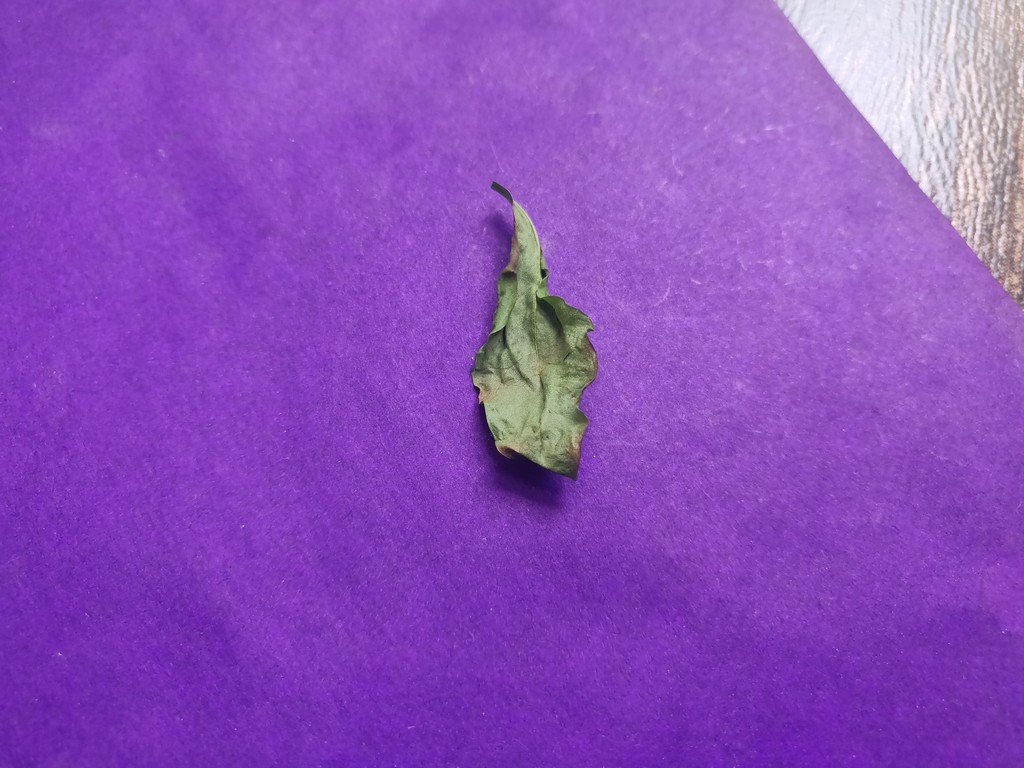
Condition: Dried
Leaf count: single
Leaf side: unknown